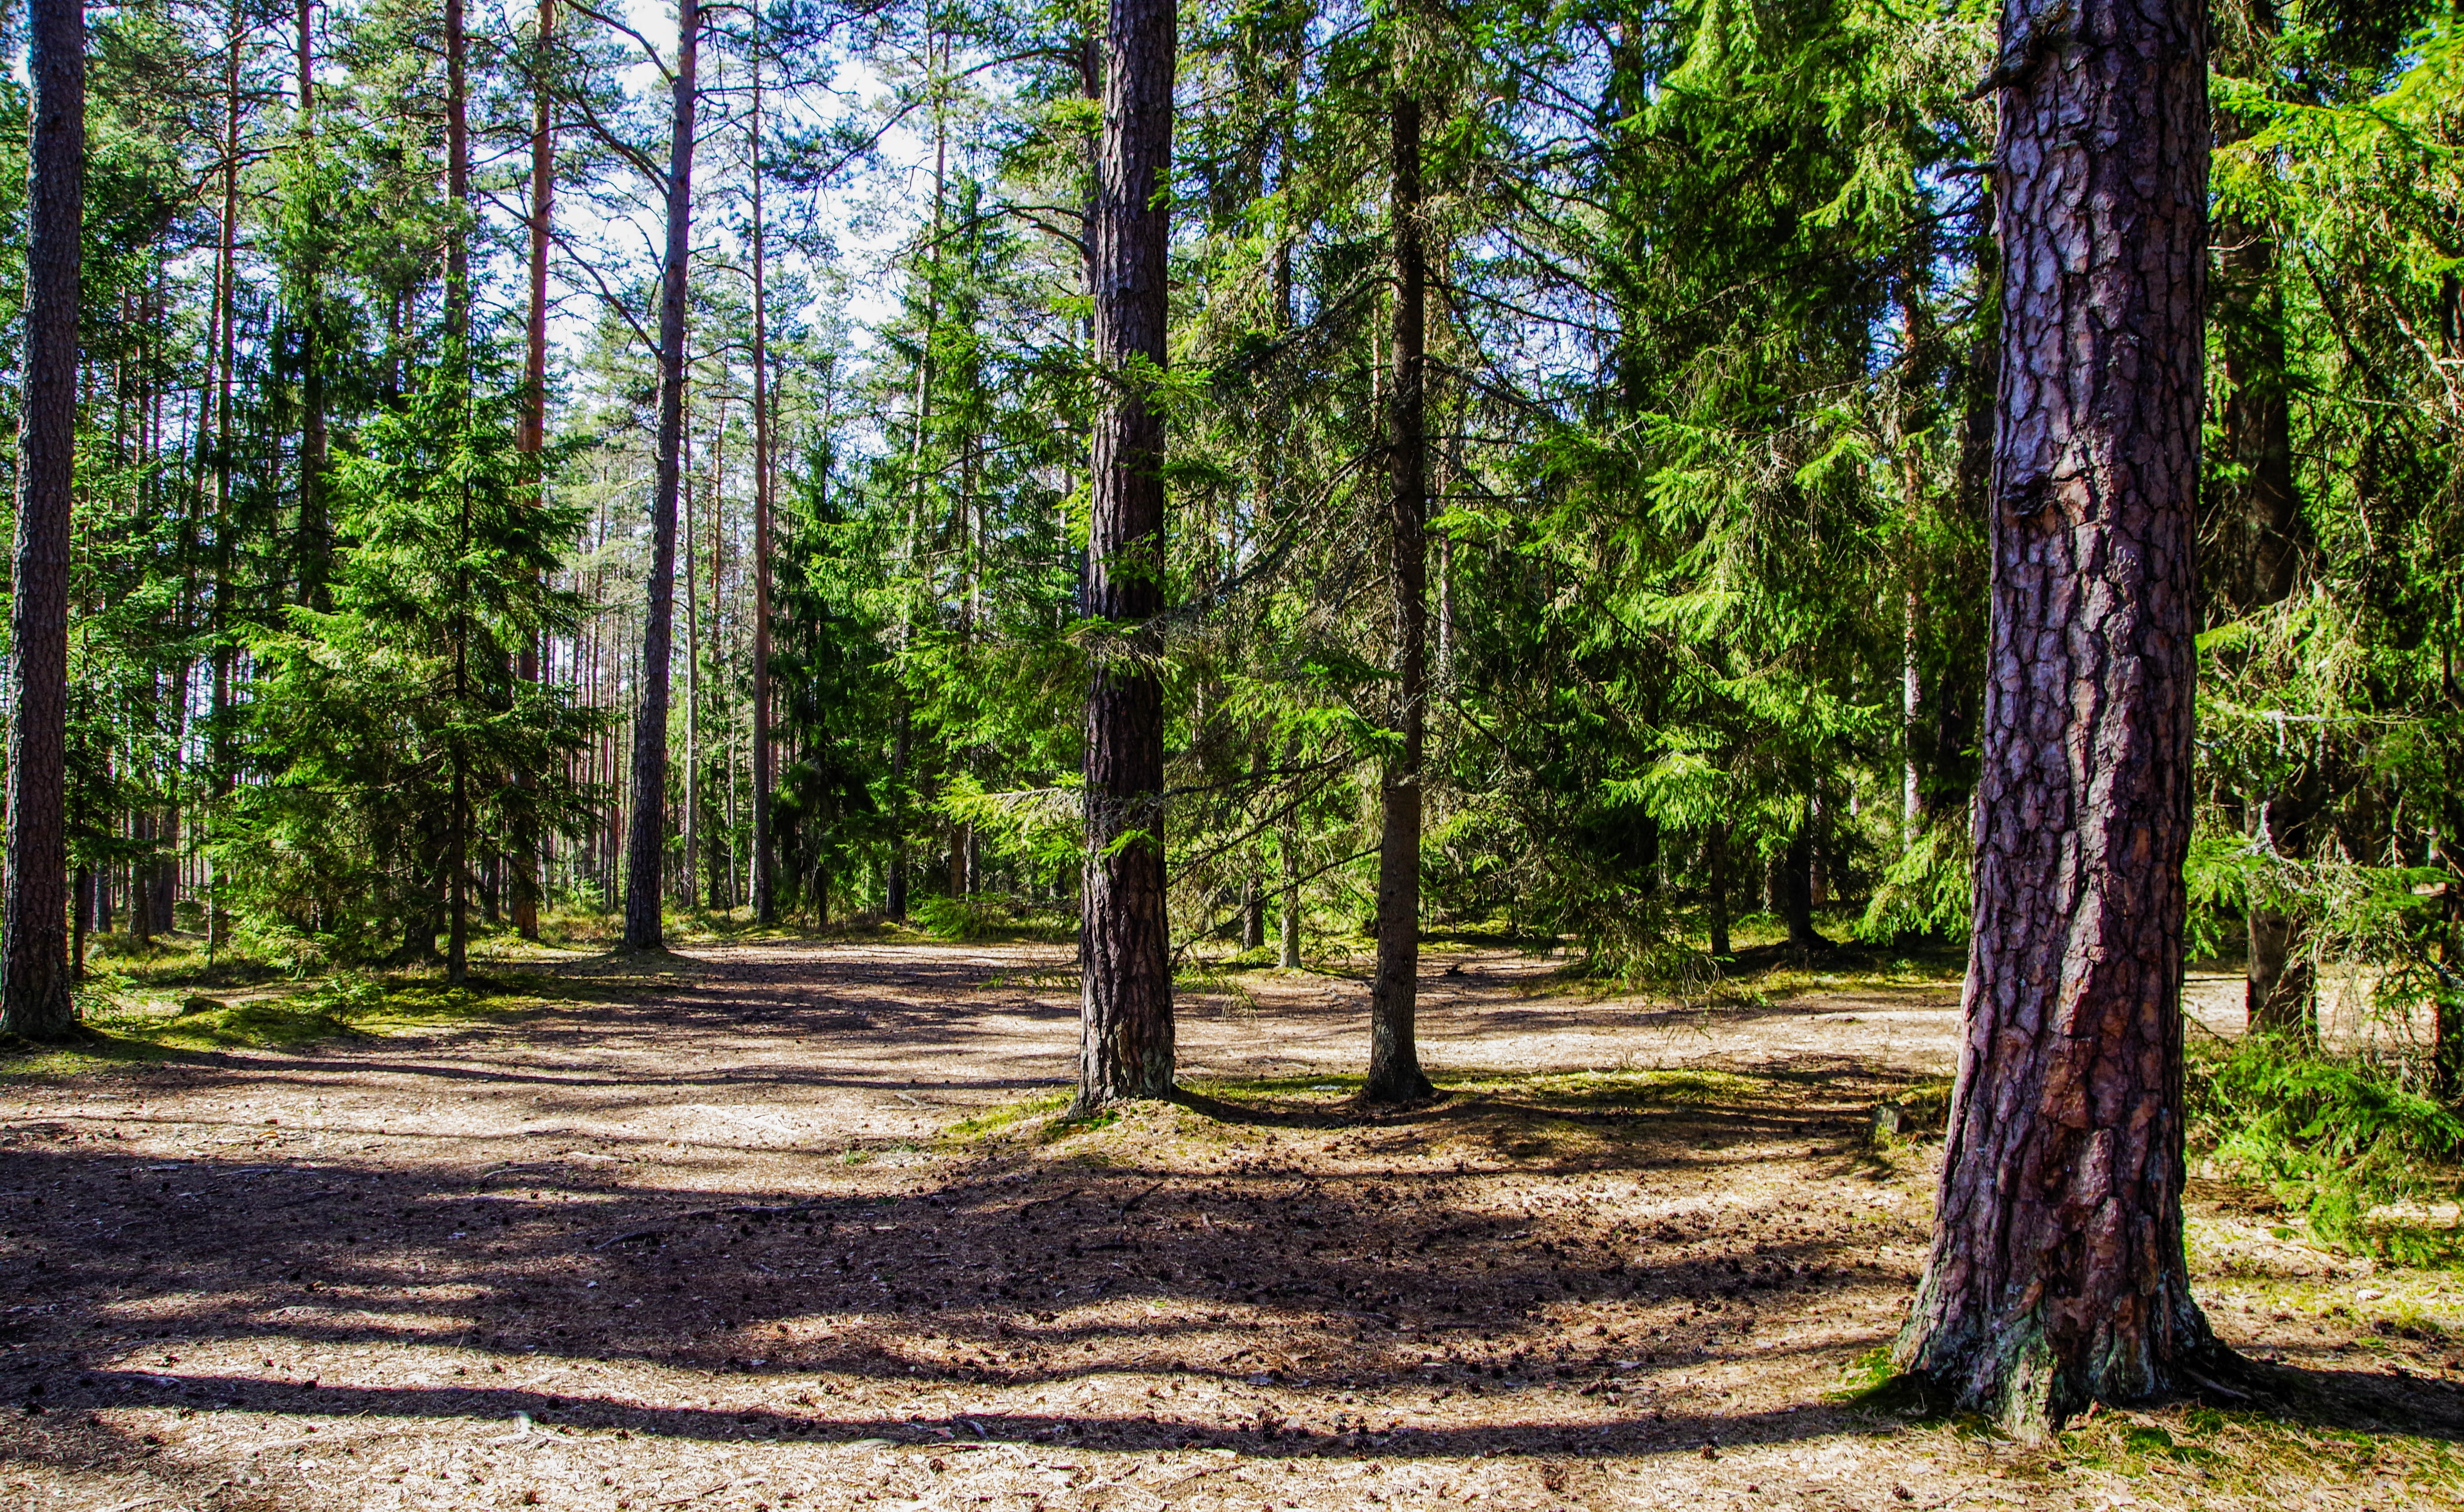
tree, forest, natural environment, nature, woodland, tropical and subtropical coniferous forests, grove, nature reserve, natural landscape, spruce fir forest, Northern hardwood forest, red pine, vegetation, biome, old growth forest, temperate broadleaf and mixed forest, wilderness, woody plant, plant, temperate coniferous forest, trunk, state park, redwood, sugar pine, lodgepole pine, valdivian temperate rain forest, national park, sunlight, plant community, American larch, wood, landscape, trail, pine family, Georgia pine, Bigtree, path, pine, jungle